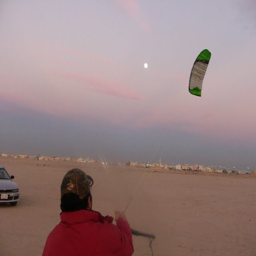
A man standing on a beach flying a kite next to the moon.
A man is flying a parachute like a kite
A man flying a kite on the beach at dusk.
A man in a red jacket flying a kite on beach.
there is a man flying a kite at the beach